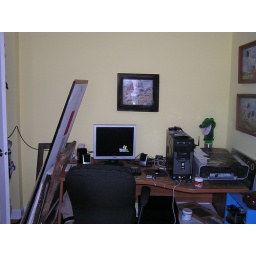
our house in the middle of the street 002